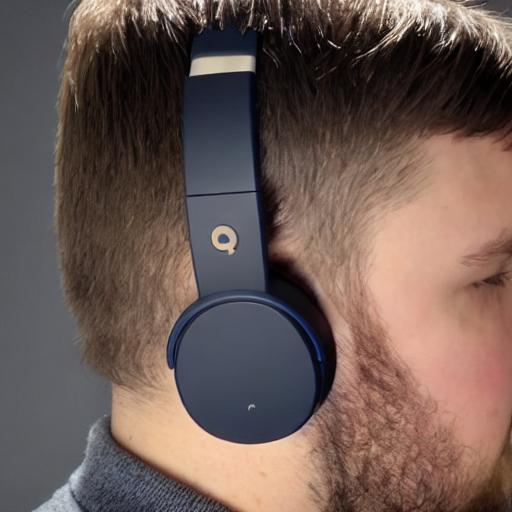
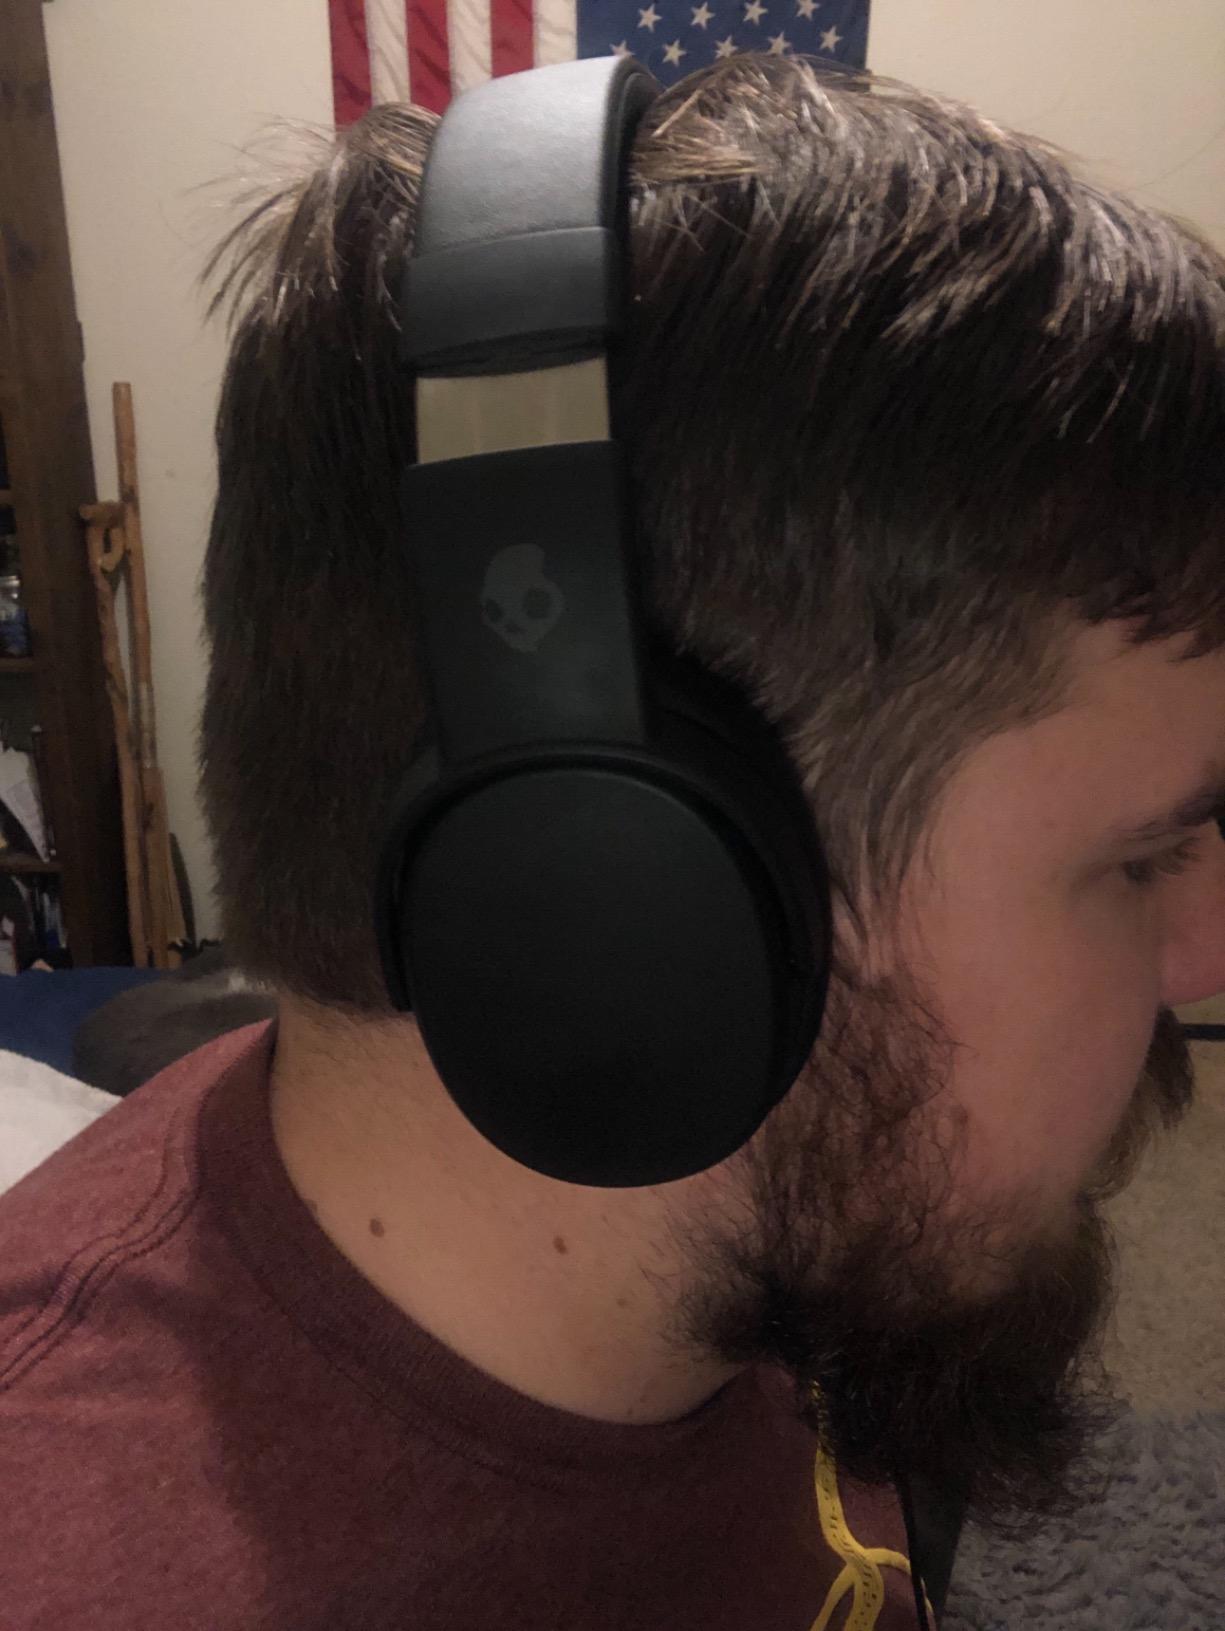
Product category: headphones
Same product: no